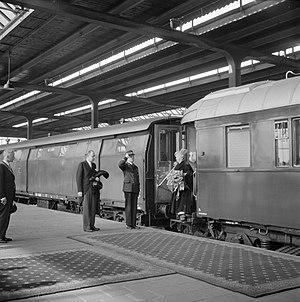
Wilhelmine, née le 31 août 1880 à La Haye et morte le 28 novembre 1962 à Apeldoorn, est reine des Pays-Bas de 1890 à 1948. Fille de Guillaume III des Pays-Bas, née d'une union tardive, elle lui succède en demeurant sous la régence de sa mère Emma de Waldeck-Pyrmont jusqu'en 1898.